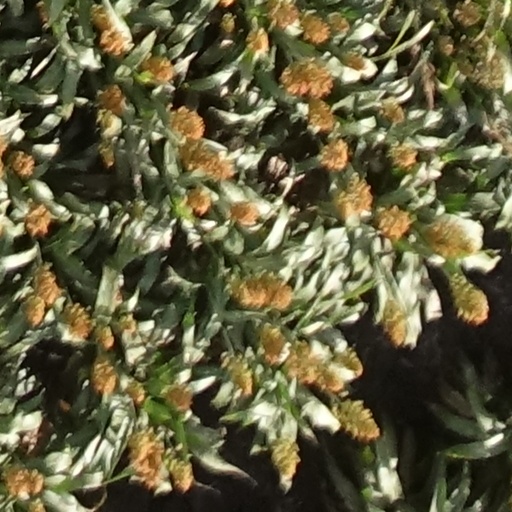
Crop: sorghum